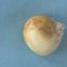
Maize quality: Bad